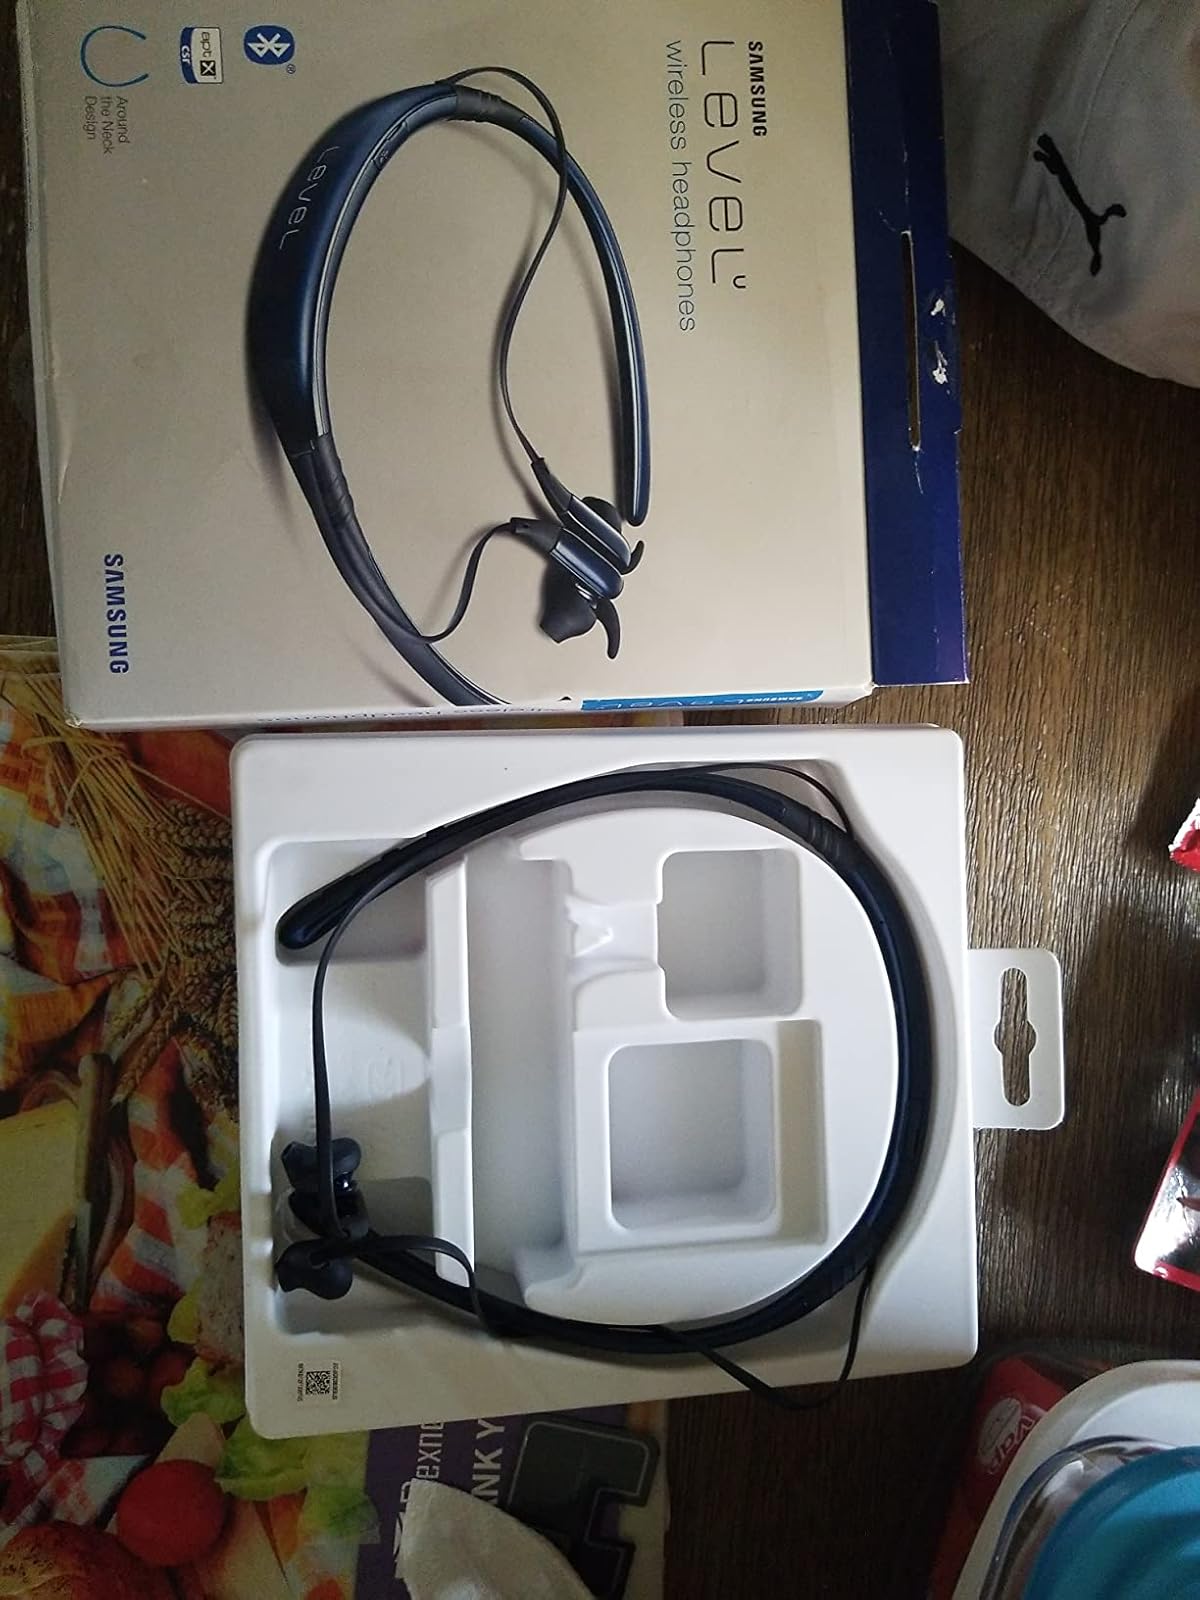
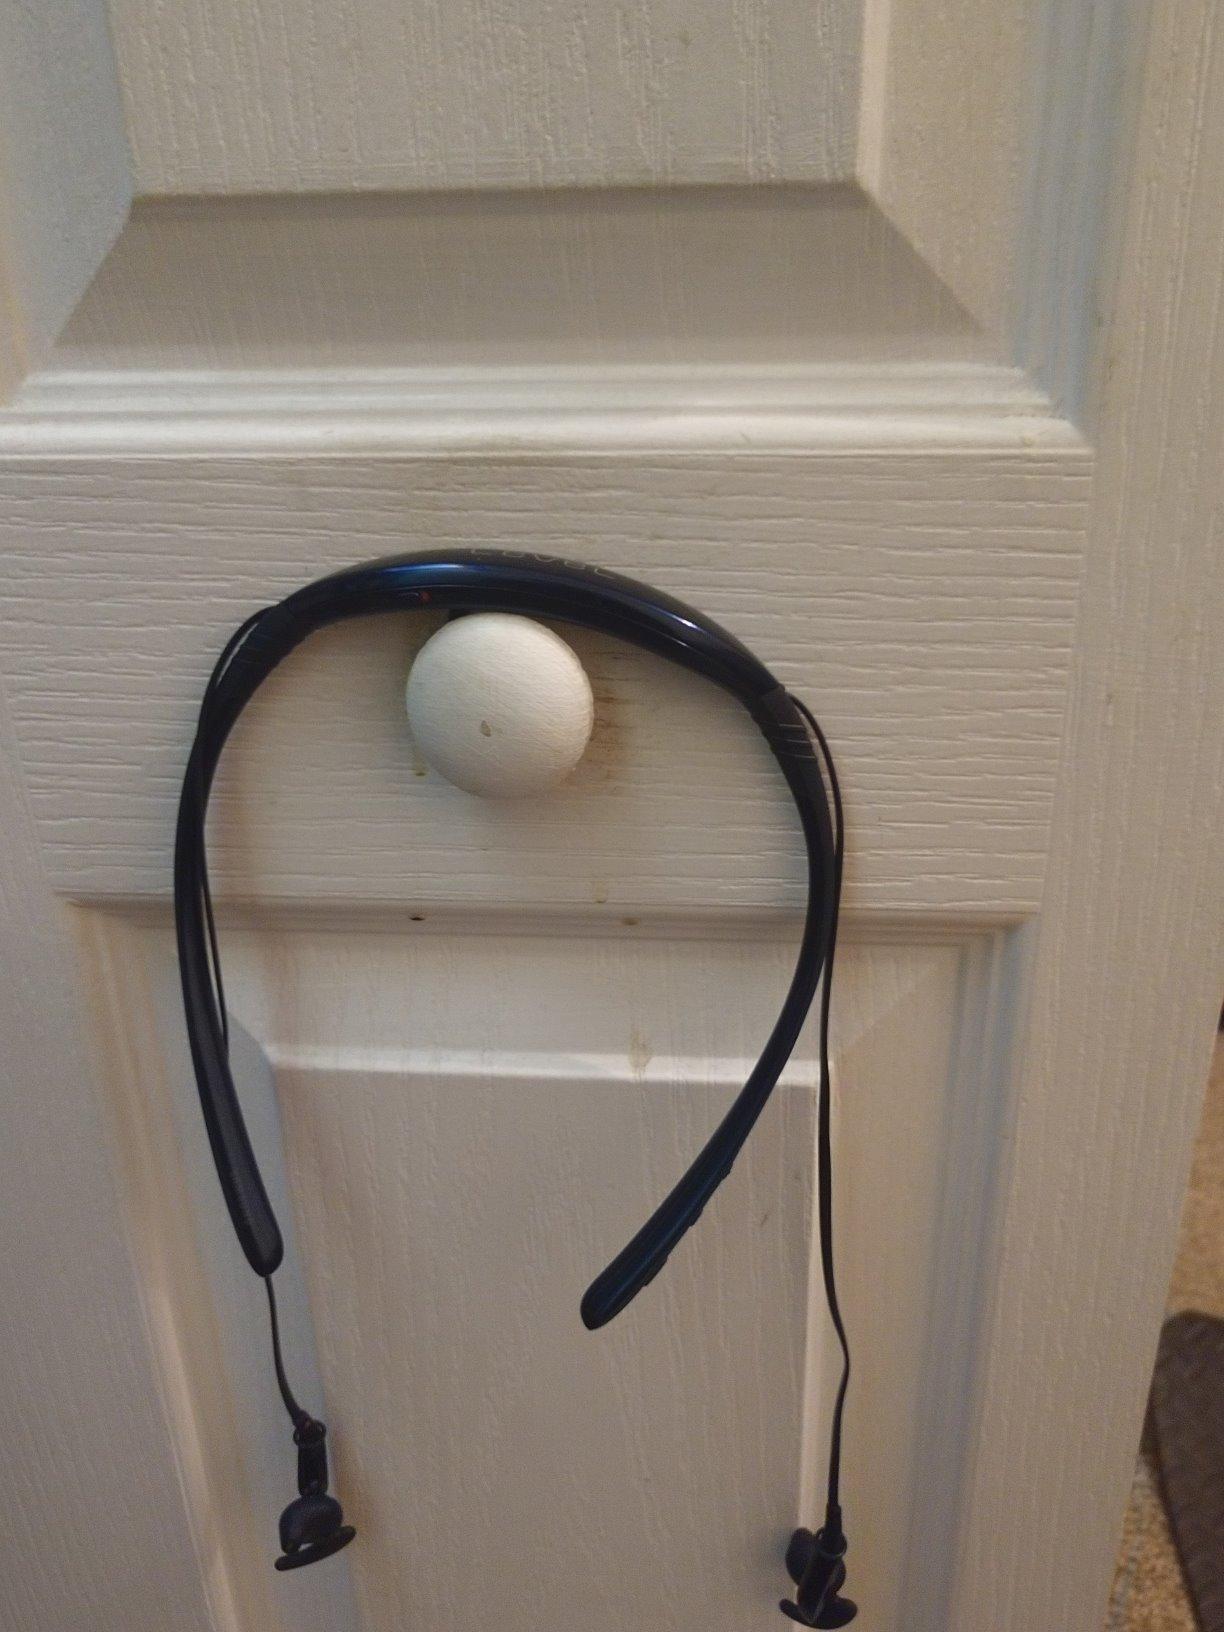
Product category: headphones
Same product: yes